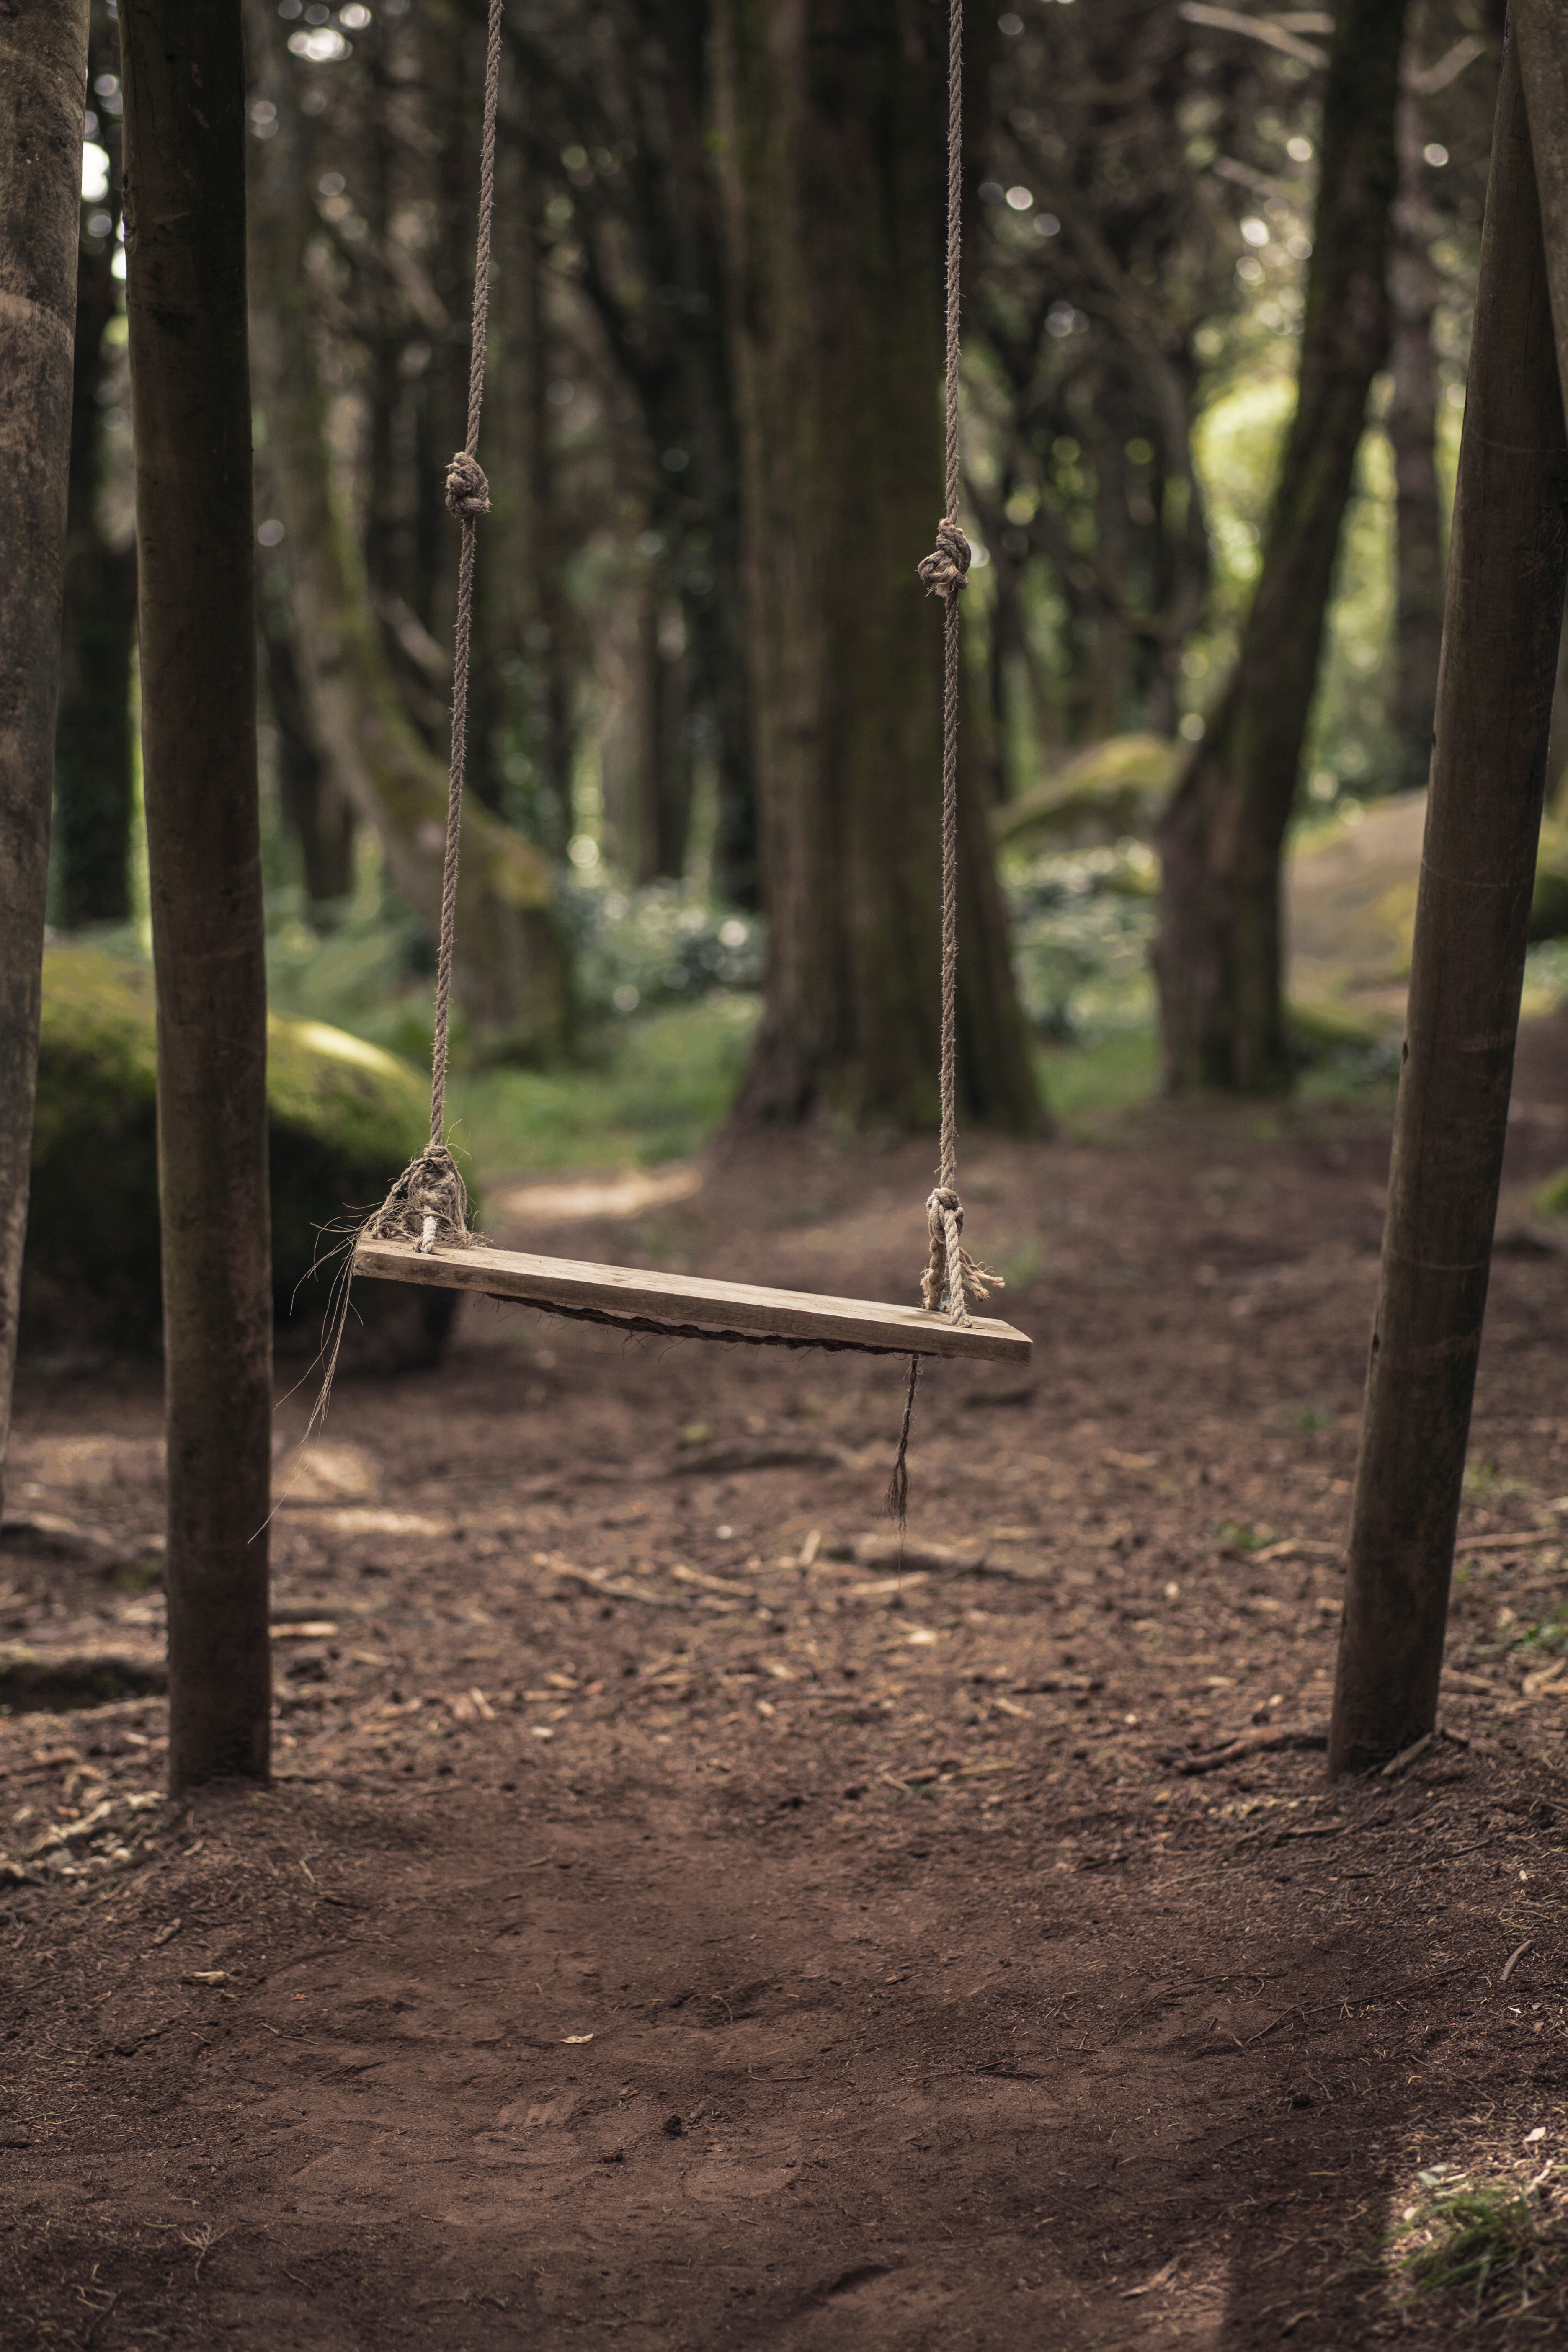
tree, nature, forest, grass, wood, sunlight, leaf, green, autumn, season, swing, woodland, habitat, natural environment, woody plant